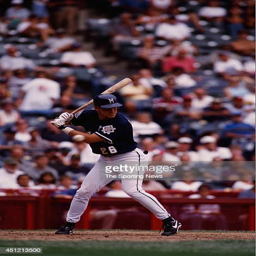
baseball player bats against sports team